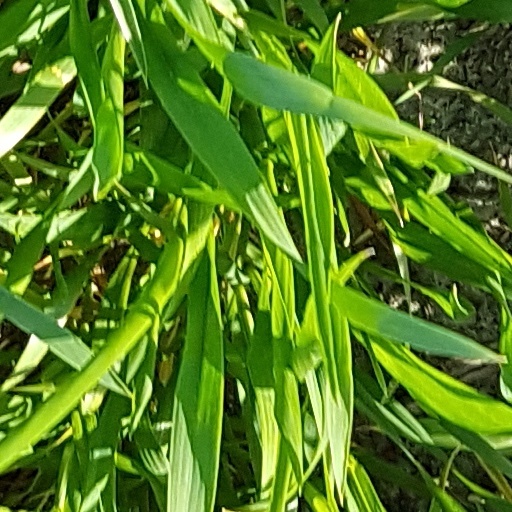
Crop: wheat